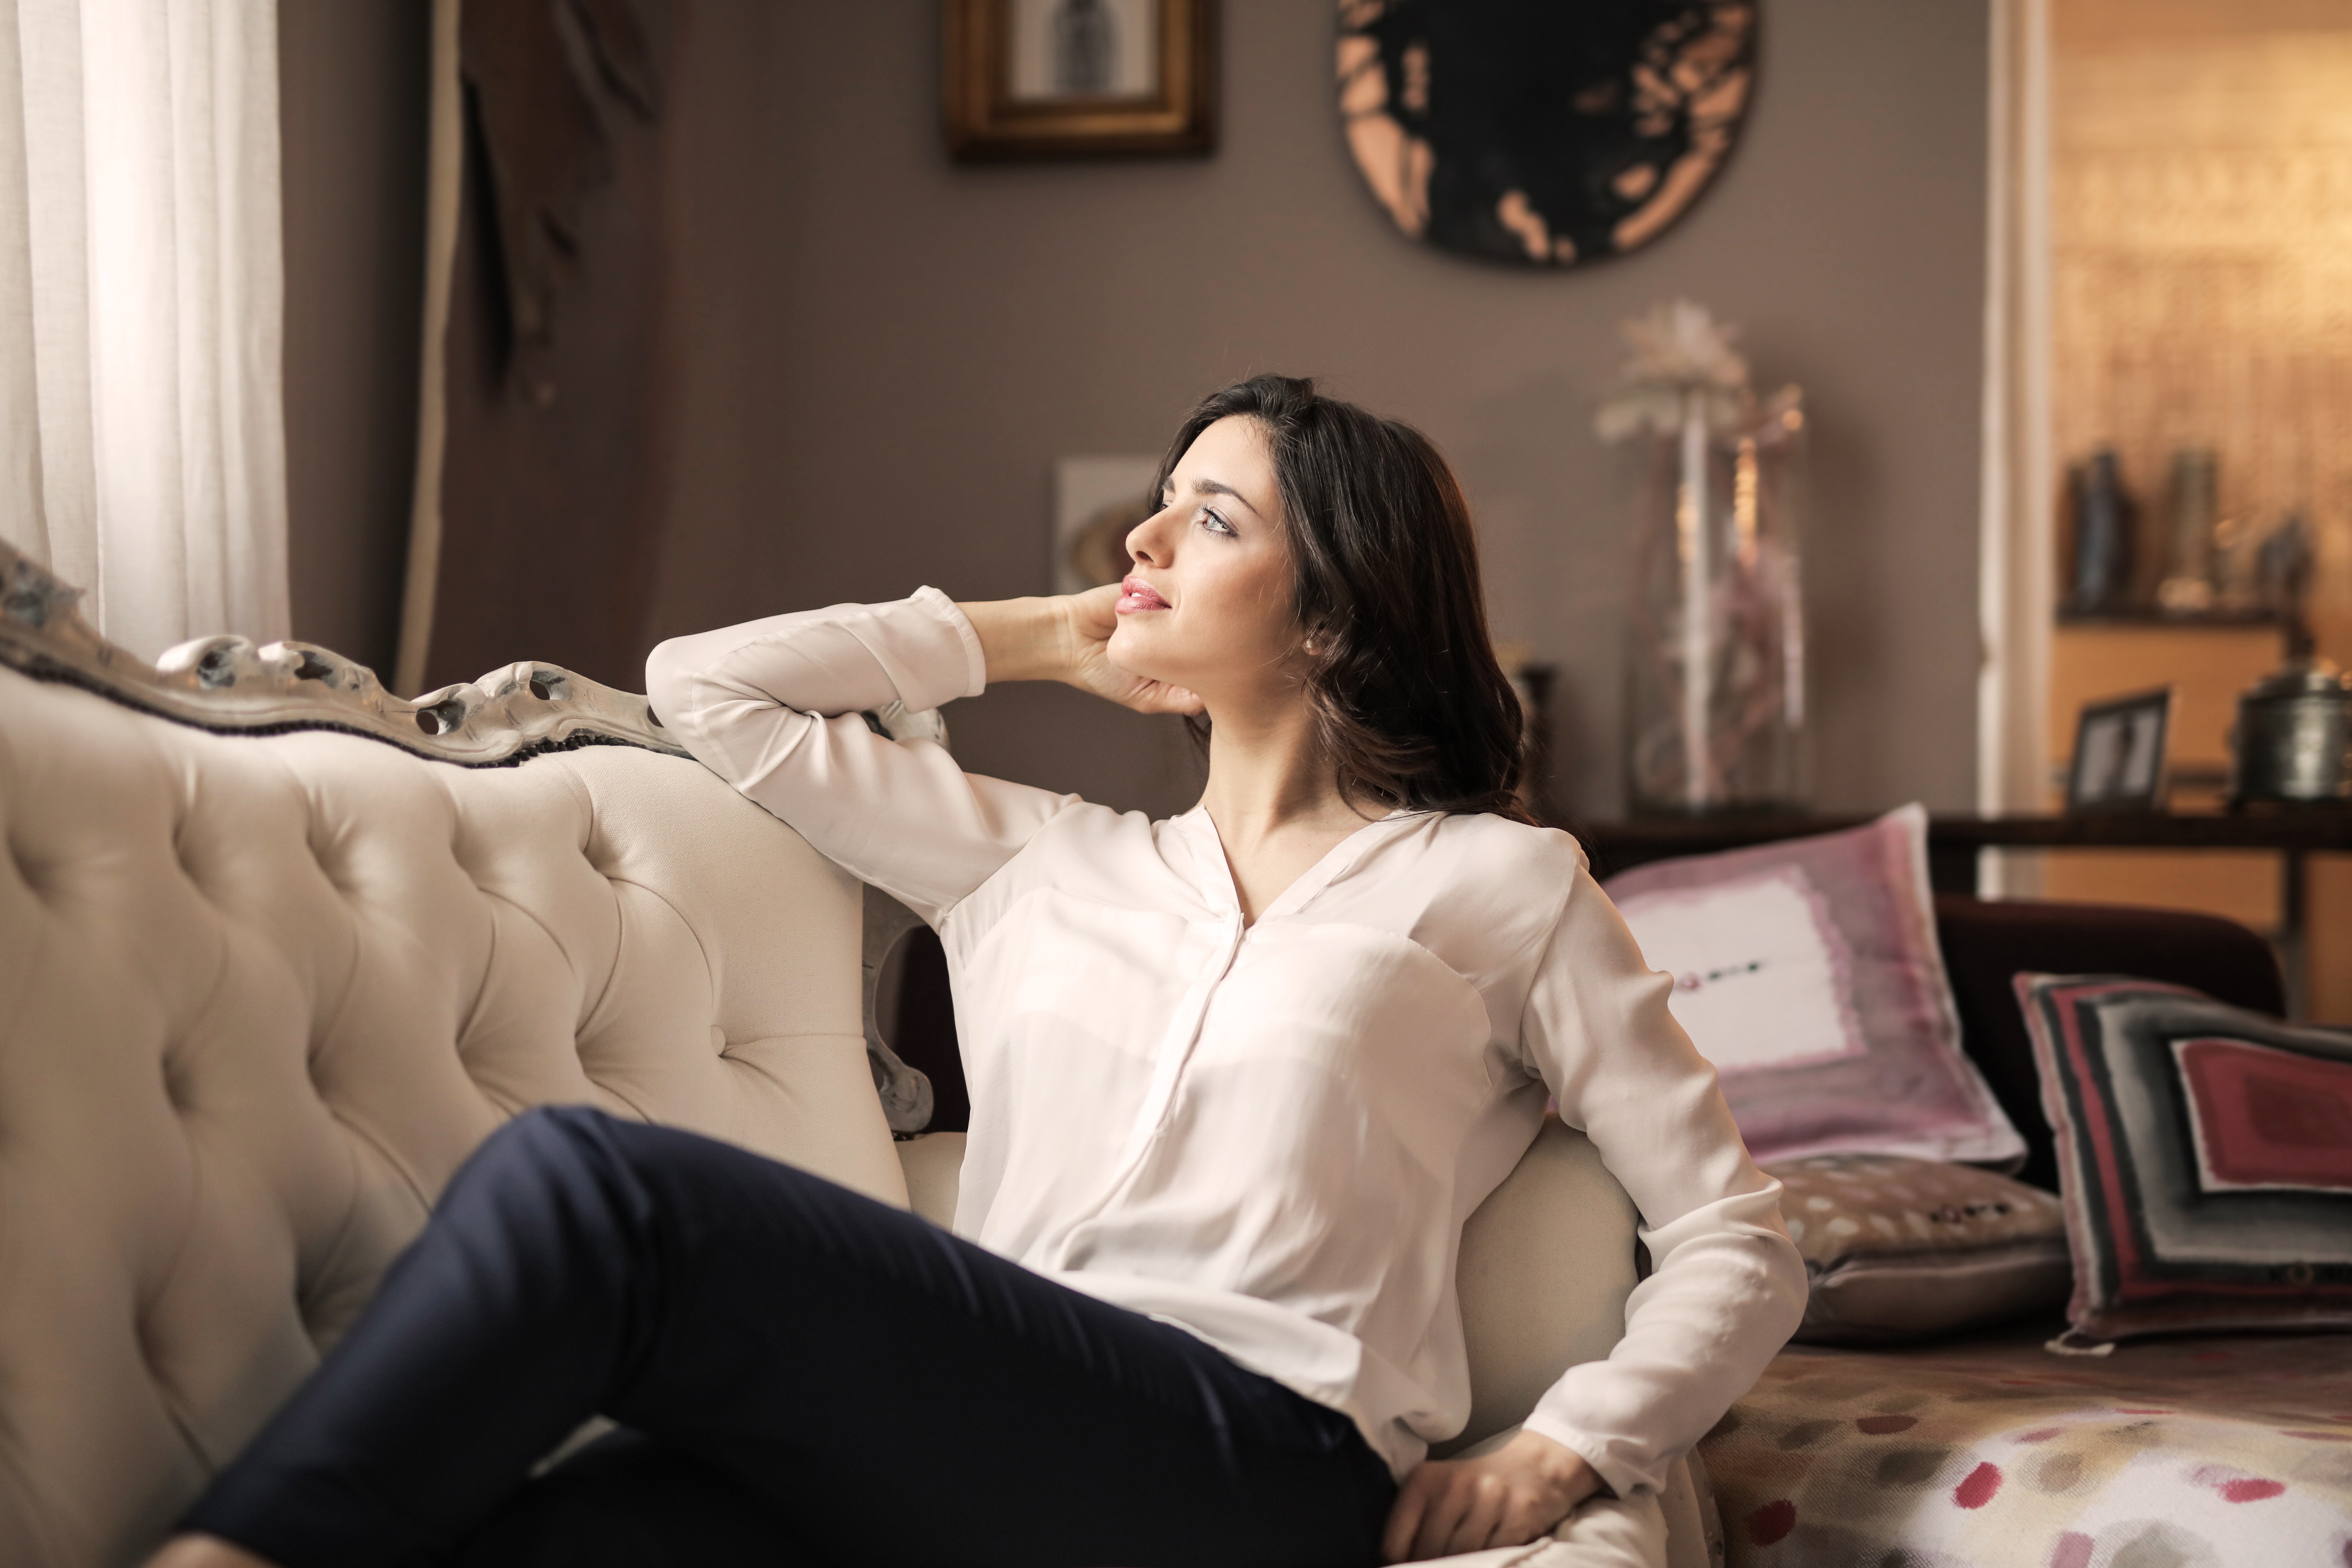
white, skin, shoulder, beauty, yellow, room, leg, fashion, comfort, sitting, long hair, outerwear, brown hair, furniture, photography, neck, couch, black hair, model, photo shoot, sleeve, interior design, happy, living room, top, style, jeans